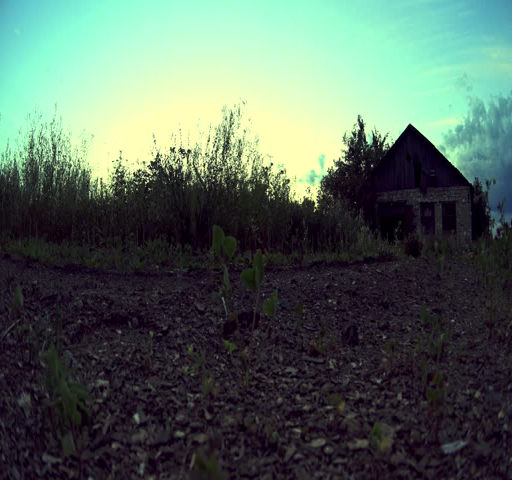
a country road leads to abandoned horror haunted house .